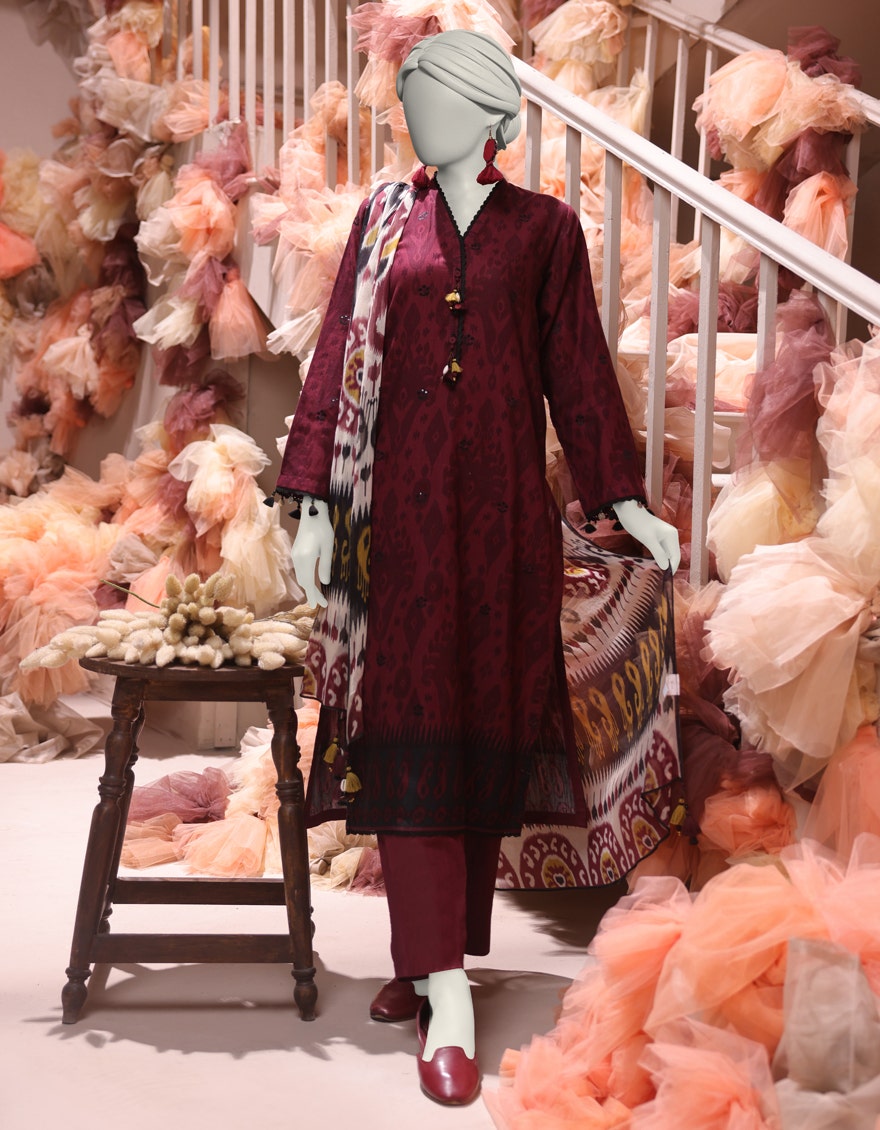
burgundy multi embroidered chiffon suit